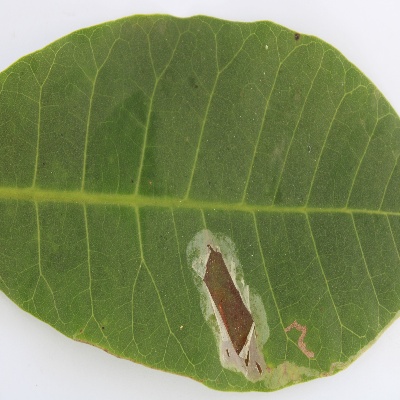
Crop: Cashew
Condition: leaf miner